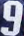
Number: 9